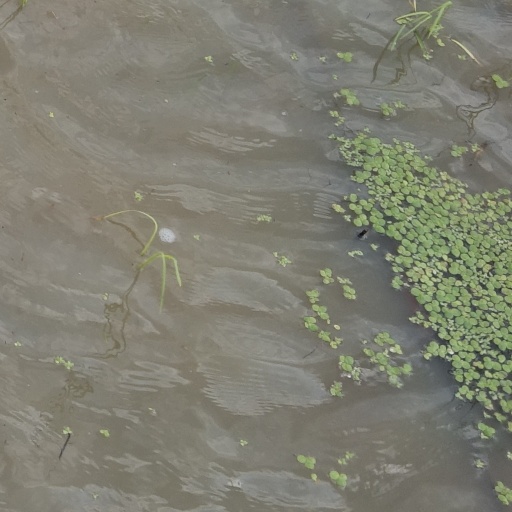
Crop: rice